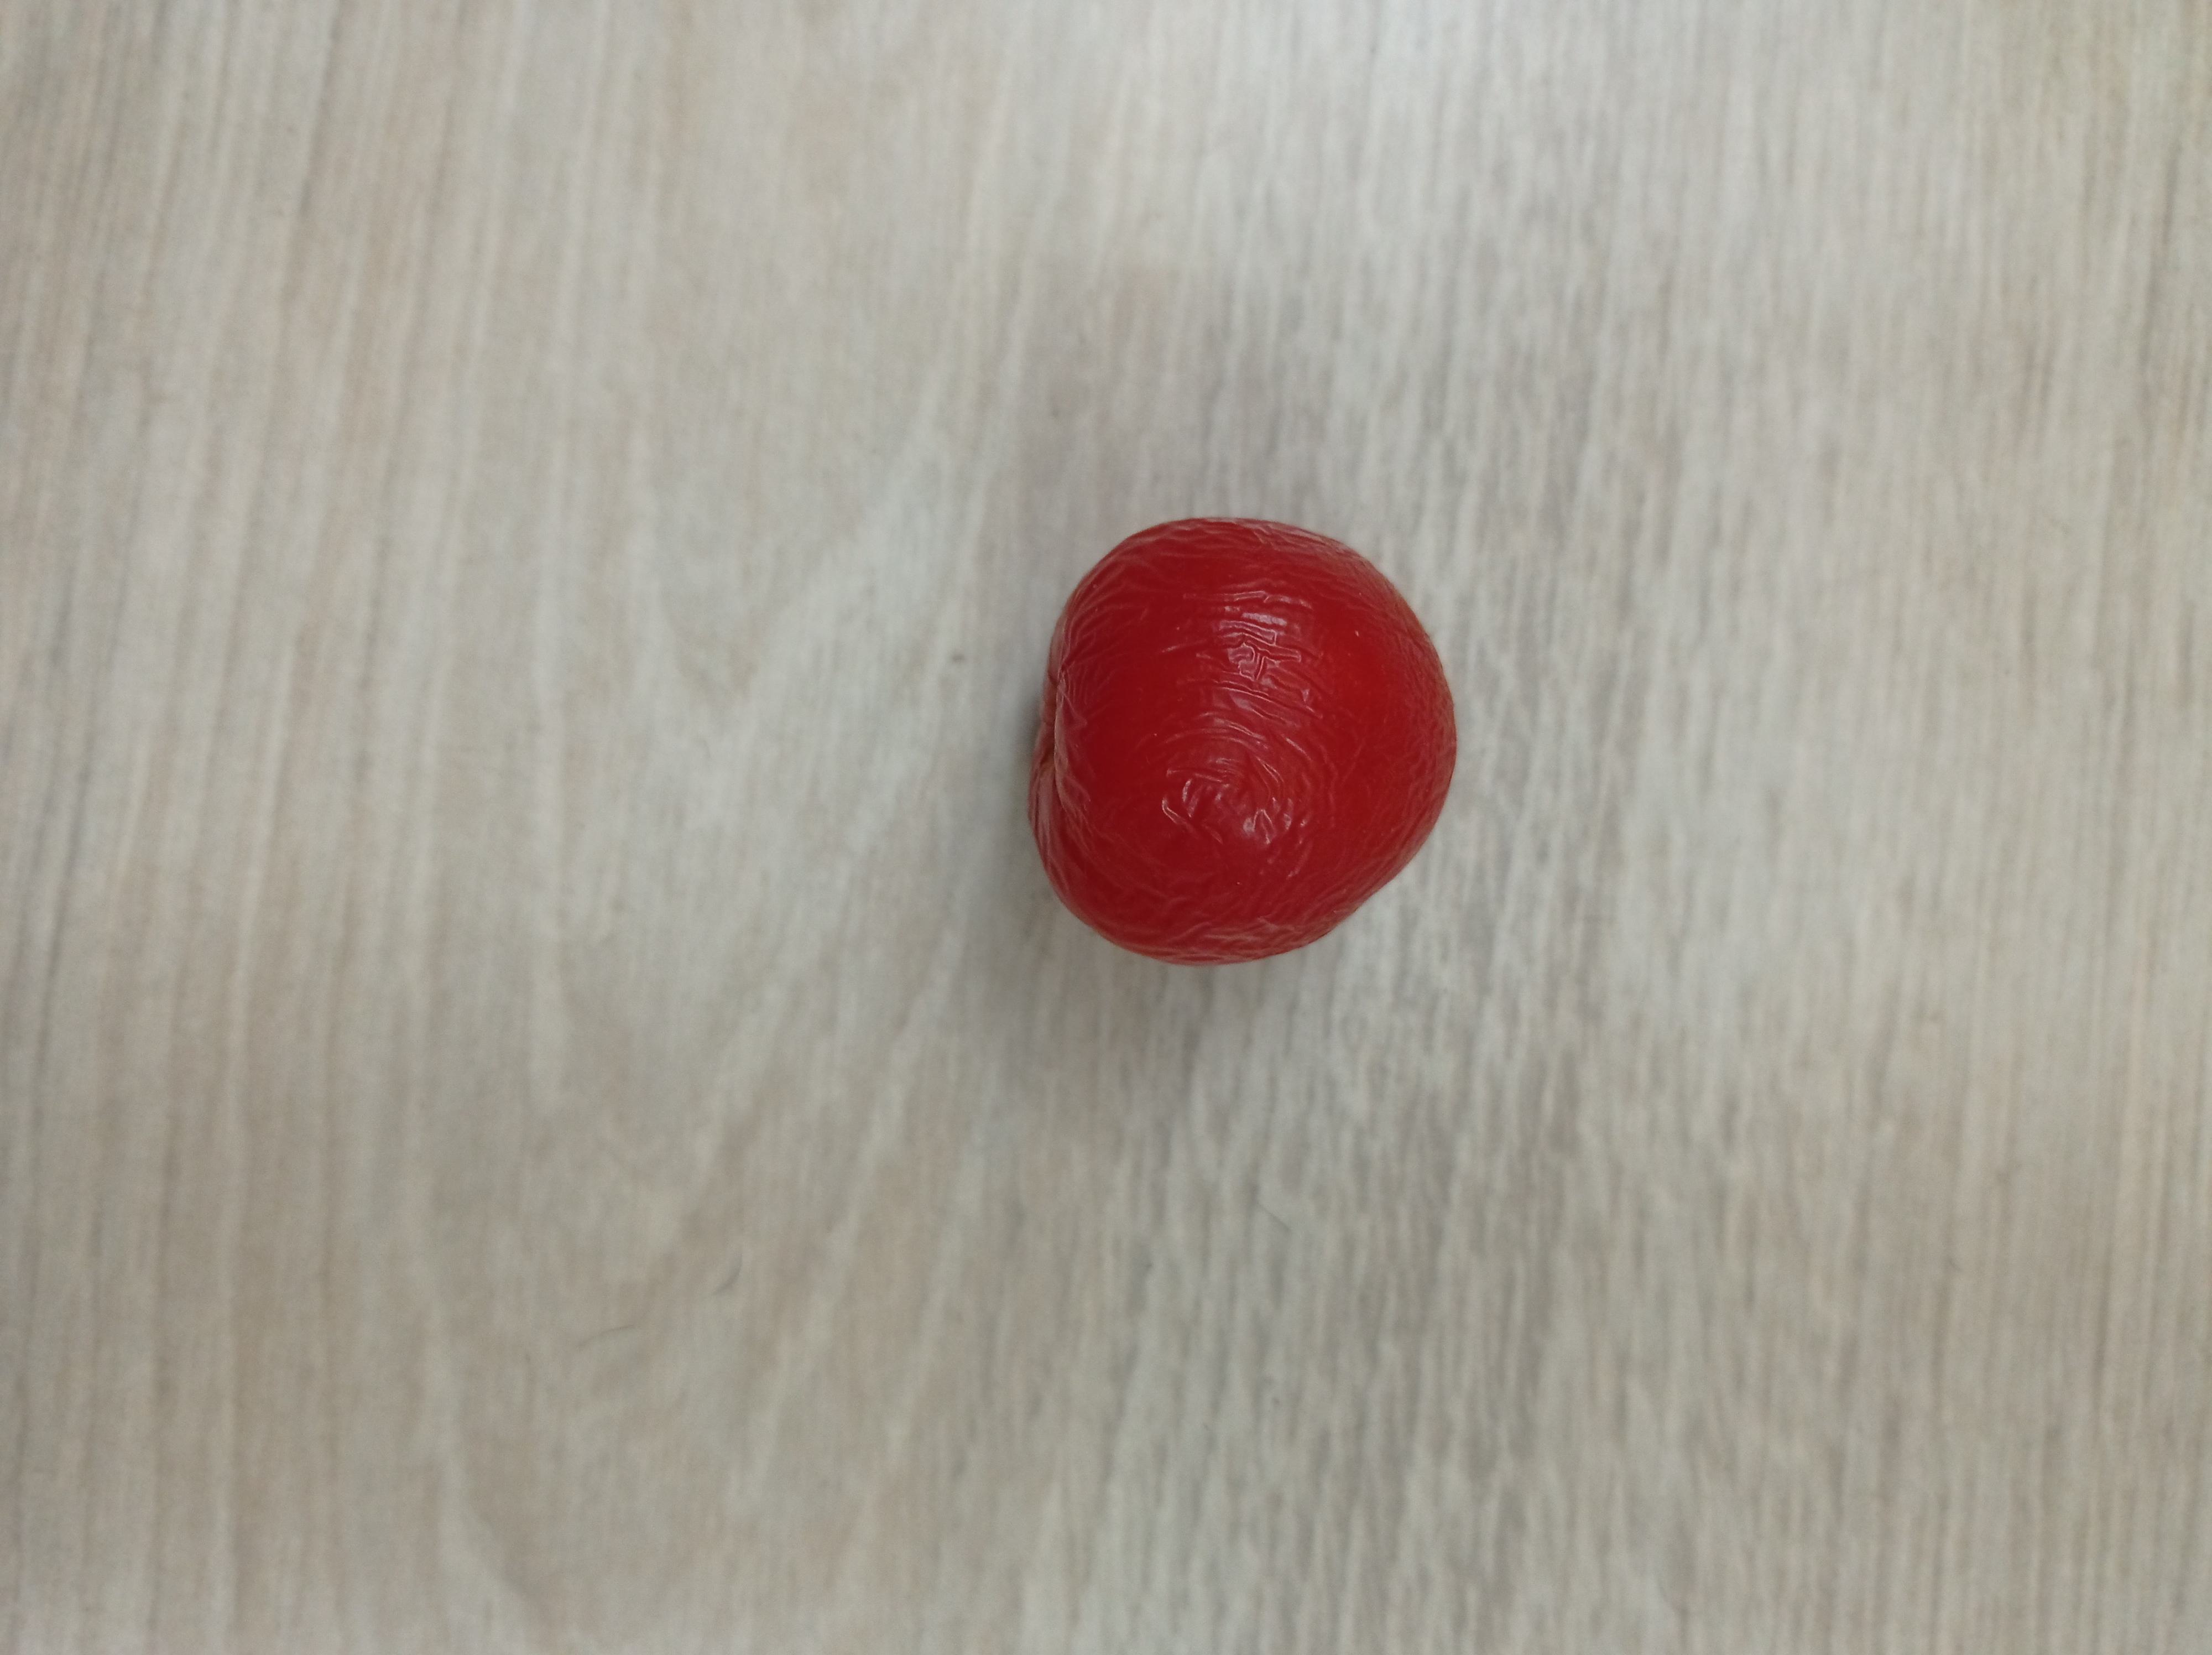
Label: Fresh